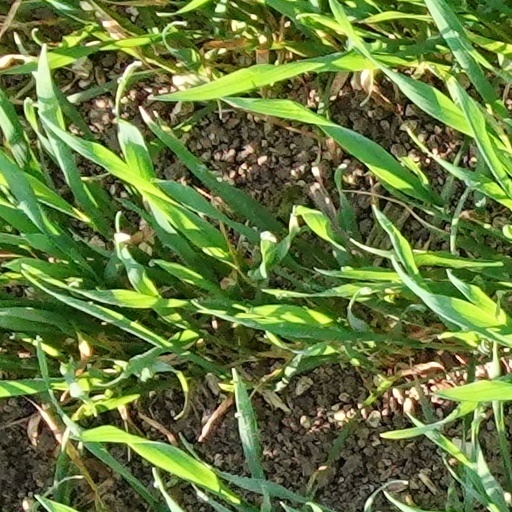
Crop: wheat